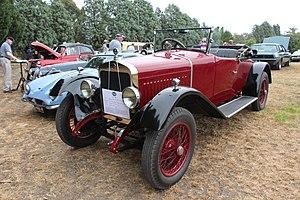
La Delage DI ou Delage Type DI est une voiture du constructeur automobile français Delage. Présentée au salon de l'automobile de Paris 1923, elle est produite à 9284 exemplaires jusqu'en en octobre 1928.